The Brink (2017 film)

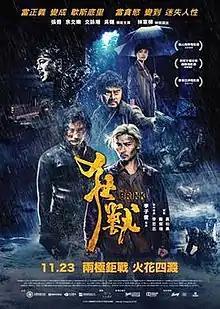
Theatrical release poster

The Brink is a 2017 Hong Kong action crime-thriller film directed by Jonathan Li and written by Lee Chun-fai. The film stars Zhang Jin, Shawn Yue, Janice Man and Wu Yue, with Gordon Lam making a special appearance. It was released in theaters on 23 November 2017.